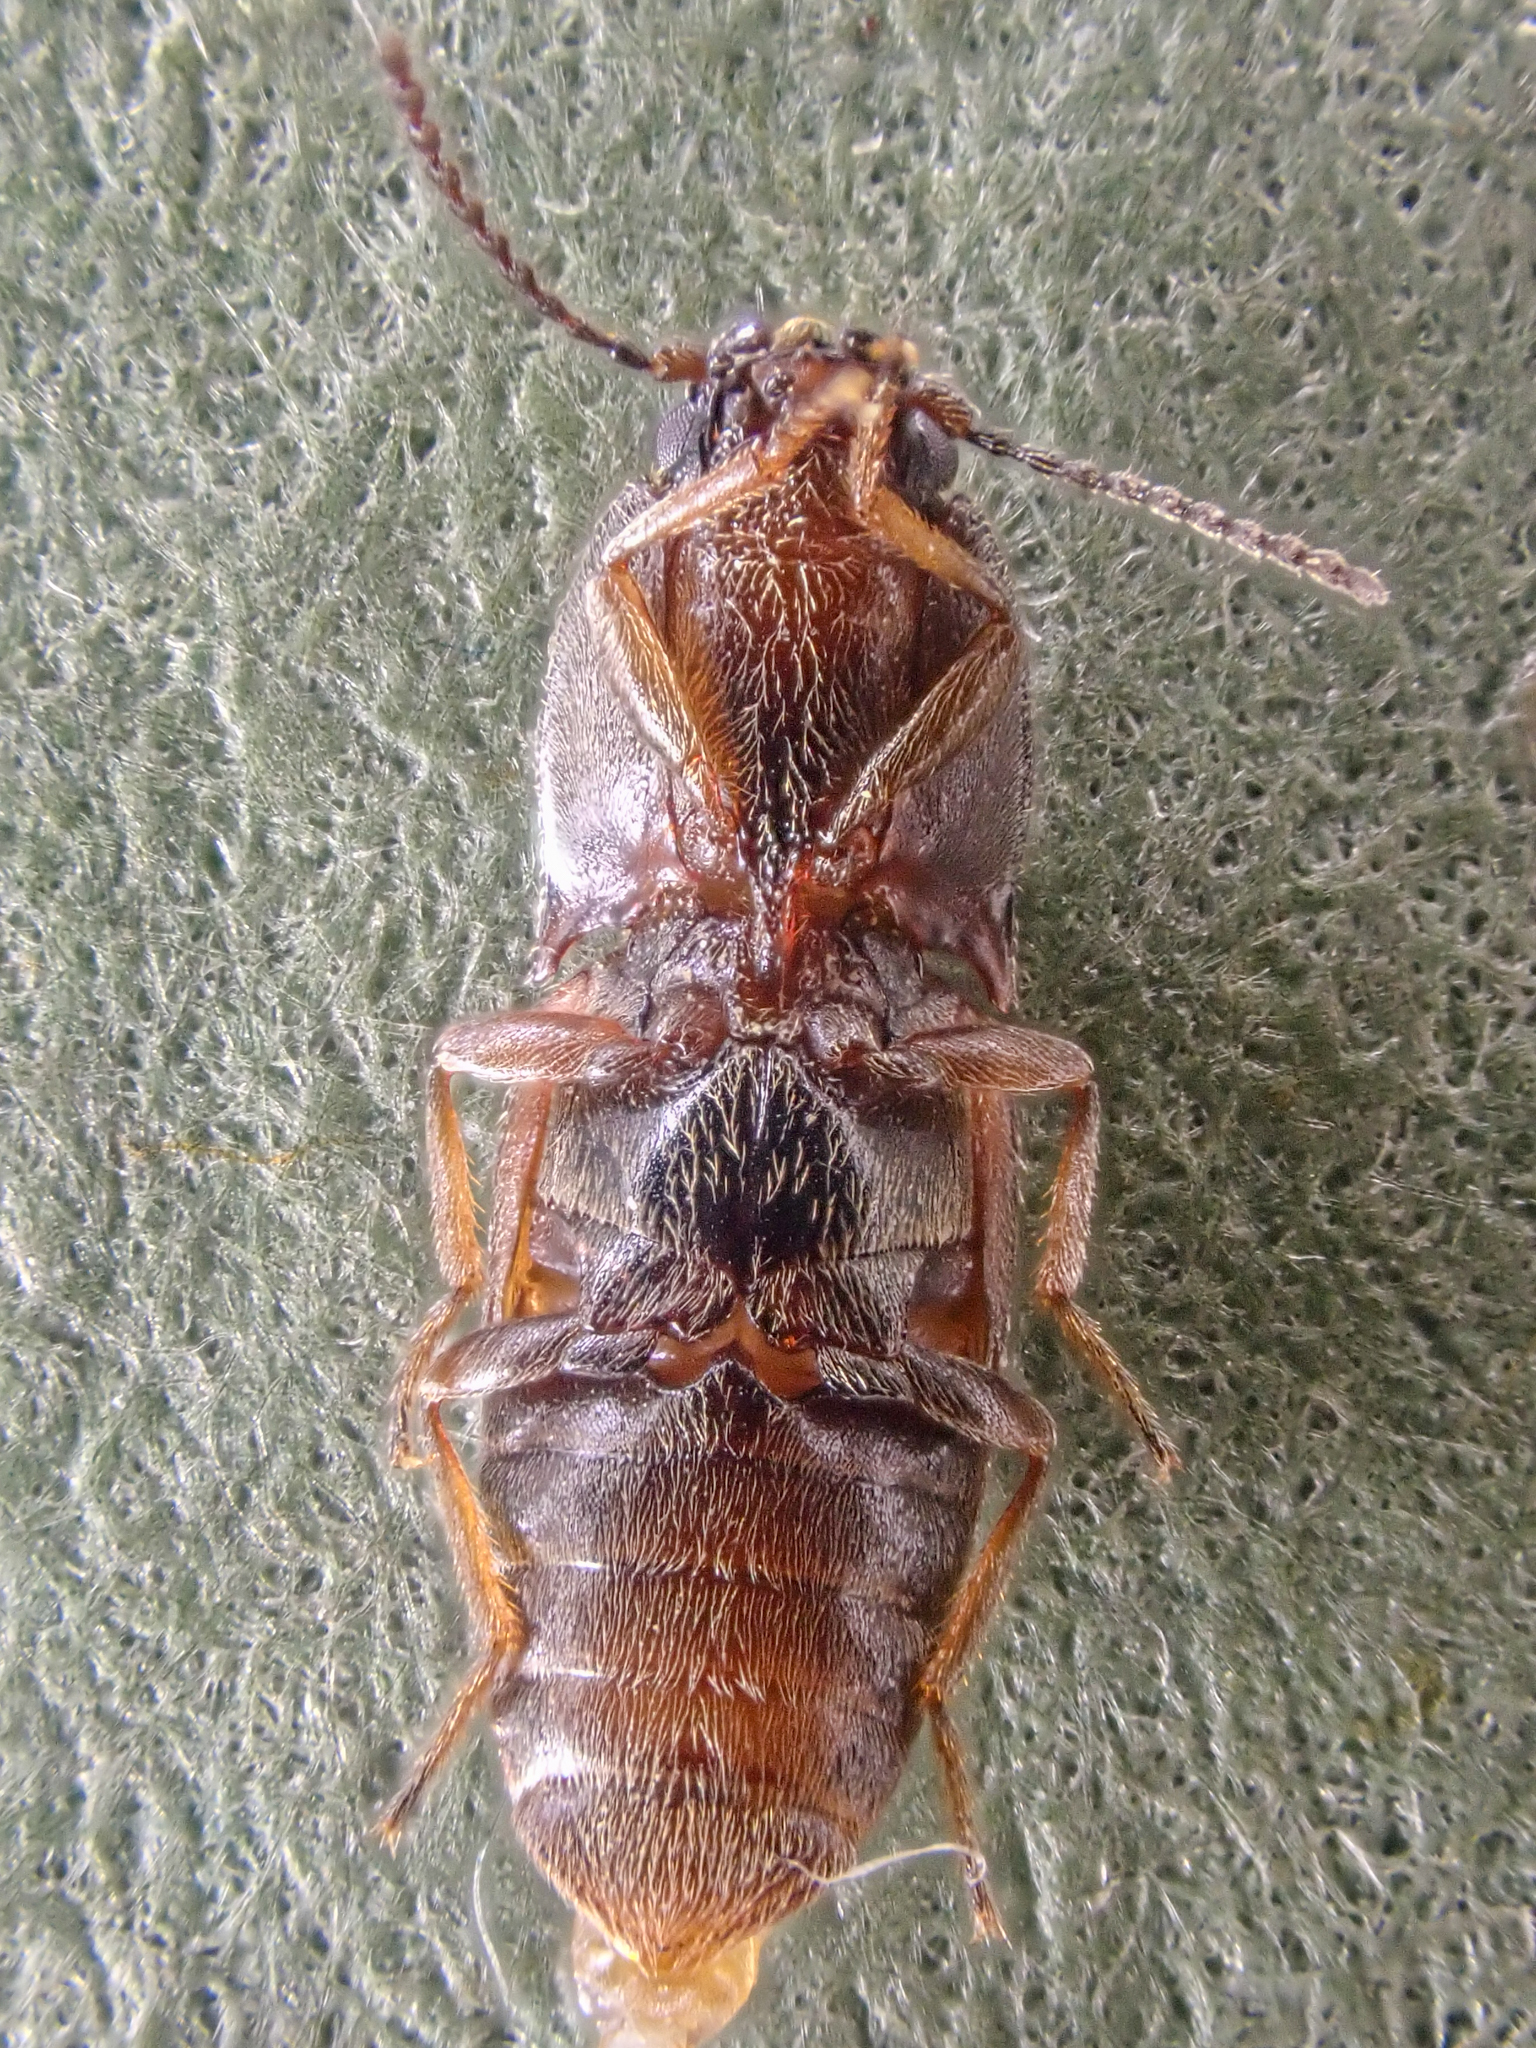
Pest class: clickbeetles_wireworms